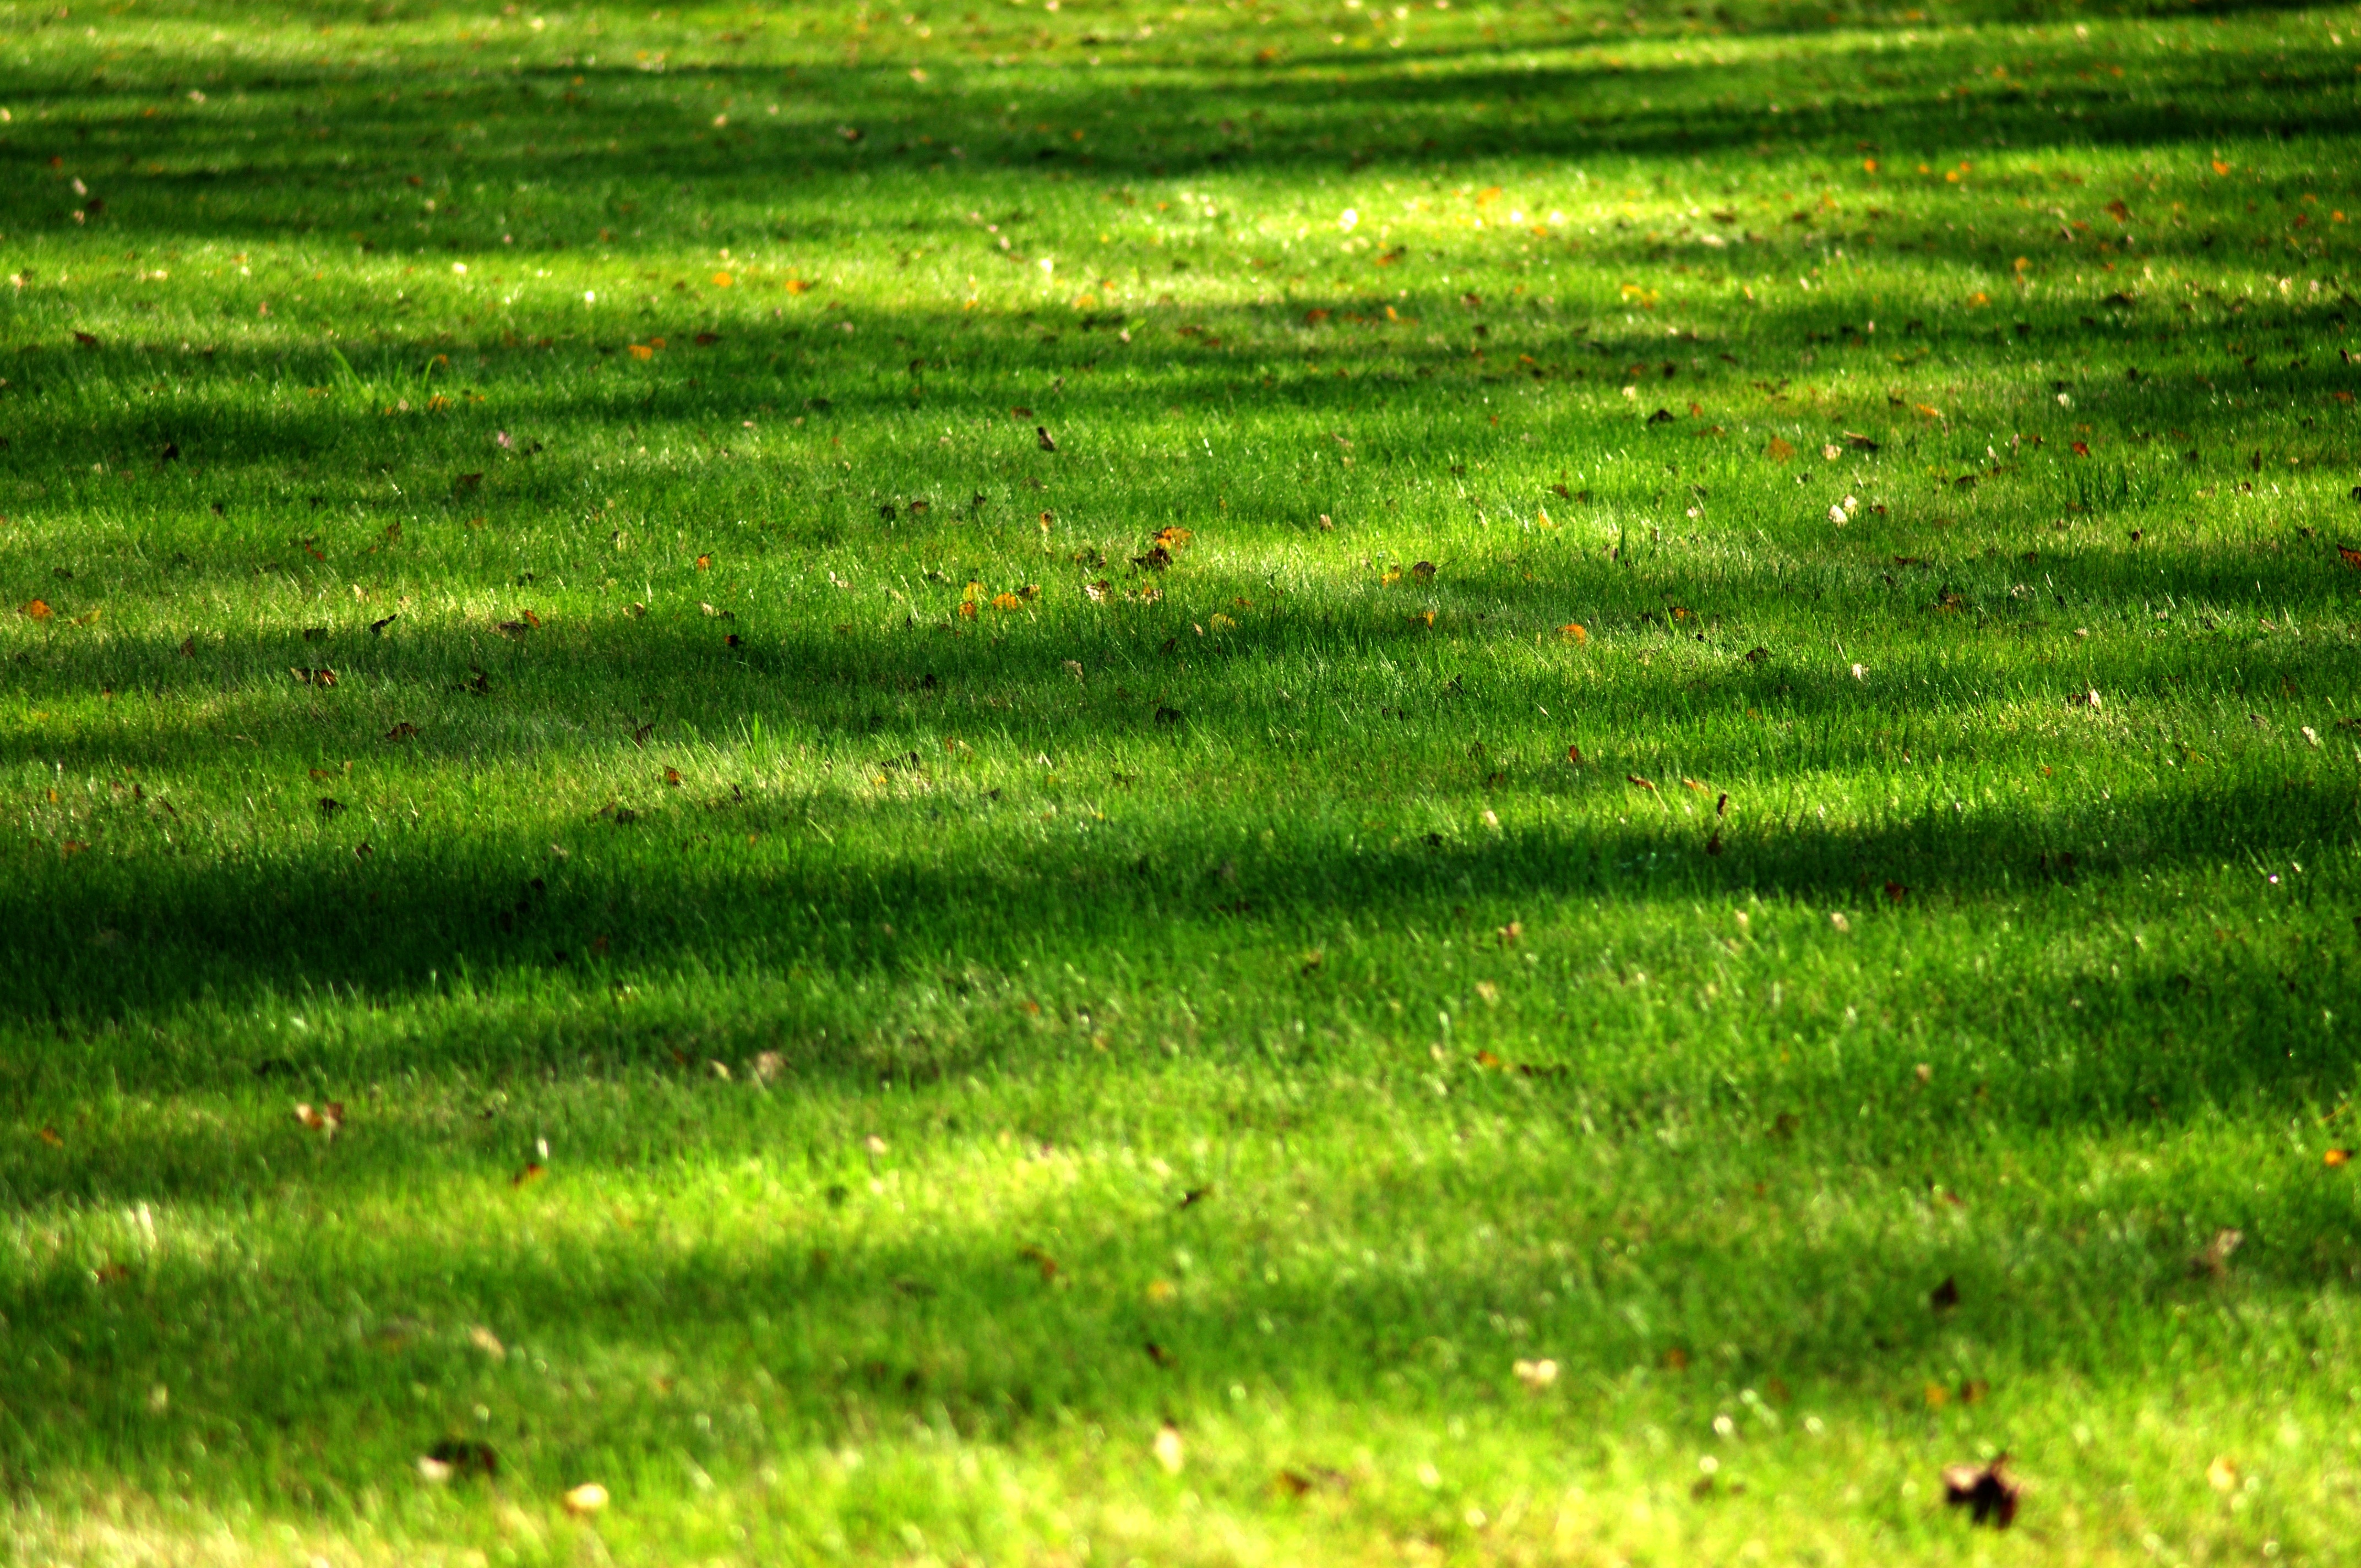
nature, grass, plant, field, lawn, meadow, prairie, sunlight, flower, summer, green, pasture, soil, agriculture, plain, blade of grass, grassland, habitat, paddy field, meadow grass, natural environment, grass family